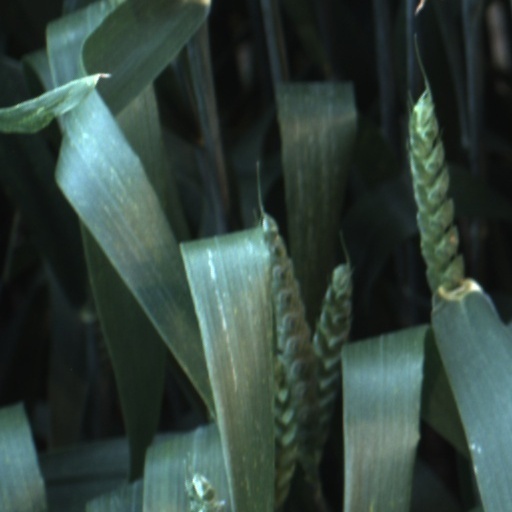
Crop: wheat